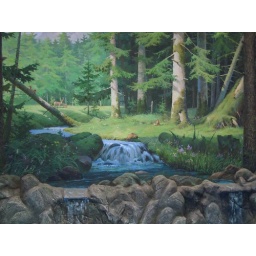
Wall mural of forest scene with running stream over the swimming pool at home